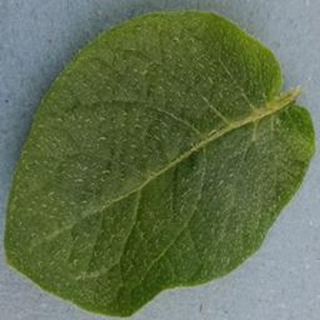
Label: healthy_potato